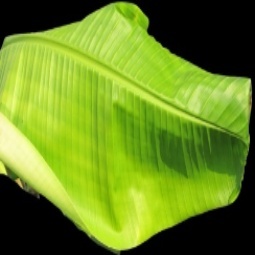
Label: Zinc